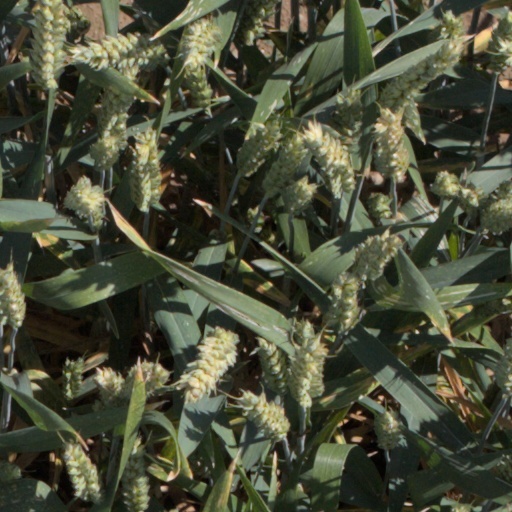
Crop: wheat